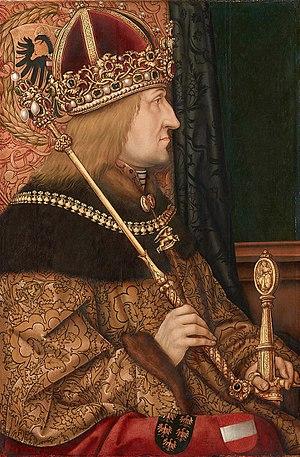
Frédéric V de Habsbourg, né le 21 septembre 1415 à Innsbruck en Tyrol et décédé le 19 août 1493 à Linz en Autriche, est prince de la maison de Habsbourg, fils du duc Ernest d'Autriche. Il hérite des domaines de l'Autriche intérieure à la mort de son père en 1424 et succéda à son cousin Ladislas le Posthume en tant qu'archiduc d'Autriche en 1457. Élu roi des Romains en 1440 et couronné empereur en 1452, il régna sur le Saint-Empire pendant cinquante-trois ans jusqu'à sa mort. Il était l'avant-dernier empereur romain a avoir été sacré par le pape, et le dernier dont le couronnement a eu lieu à Rome.
Cette page dresse une liste de personnalités nées au cours de l'année 1415 :
Le siège de Neuss qui dure du 29 juillet 1474 à la fin de mai 1475, est un épisode décisif du conflit ecclésiastique de Cologne ; il a eu aussi un effet important sur la Guerre de Bourgogne. Charles le Téméraire, profitant du conflit entre l'archevêque de Cologne, Robert du Palatinat, et les divers représentants des États de l'archevêché, se proclame l'appui de l'archevêque et vient assiéger la ville de Neuss, avec l'intention d'élargir sa zone d'influence vers le Nord Est. Cela provoque la réaction de l'empereur Frédéric III qui convoque l'armée impériale, et fait ainsi lever le siège aux armées du Téméraire, après une année perdue pour les deux partis.
Voici une liste des souverains d'Autriche depuis la création de ce pays en 976 avec l'avènement de la maison de Babenberg.
Élisabeth de Habsbourg, vraisemblablement née en 1436 à Vienne et morte le 30 août 1505 à Cracovie, est, en tant qu'épouse du roi de Pologne Casimir IV, reine de Pologne et grande-duchesse de Lituanie. Orpheline depuis son plus jeune âge, elle passe son enfance à la cour de l'empereur des Romains Frédéric III. Etant l'une des petites filles du roi de Hongrie Sigismond, elle a ainsi la légitimité de revendiquer les royaumes de Hongrie et de Bohême, faisant d'elle une épouse de choix pour un prince polonais. Afin d'étendre son influence en Hongrie et en Bohême, la noblesse polonaise arrange un mariage entre Élisabeth et Casimir en 1454. Elle donne naissance à treize enfants, dont onze atteignent l'âge adulte. Quatre de ses fils sont couronnés rois.
Stefan Lochner, né vers 1410 dans la région de Meersburg, au bord du lac de Constance, et mort à Cologne en 1451, est, avec le Maître de la Véronique le peintre allemand le plus significatif de Cologne au XVᵉ siècle.